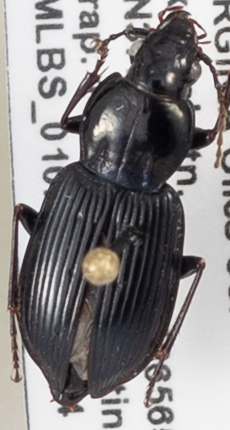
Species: Pterostichus mutus
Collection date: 2020-07-14
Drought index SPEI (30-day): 0.648
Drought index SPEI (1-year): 1.28
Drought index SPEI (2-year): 2.09